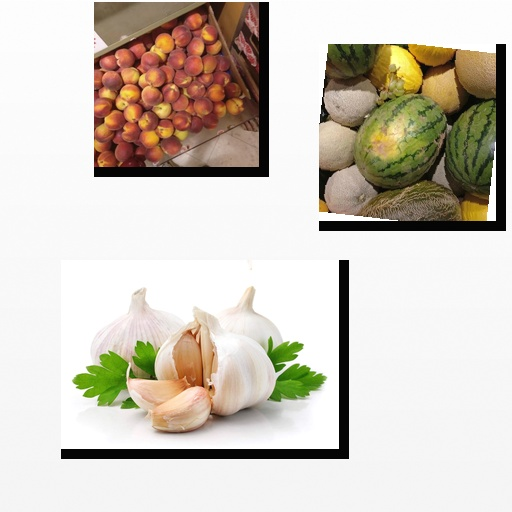
Food items: melon, peach, garlic